Martín Vizcarra

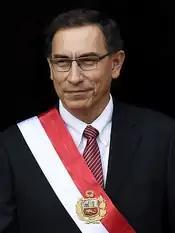
Vizcarra in 2018

Martín Alberto Vizcarra Cornejo (born 22 March 1963) is a Peruvian engineer and politician who served as President of Peru from 2018 to 2020. Vizcarra previously served as Governor of the Department of Moquegua (2011–2014), First Vice President of Peru (2016–2018), Minister of Transport and Communications of Peru (2016–2017), and Ambassador of Peru to Canada (2017–2018), with the latter three during the presidency of Pedro Pablo Kuczynski.